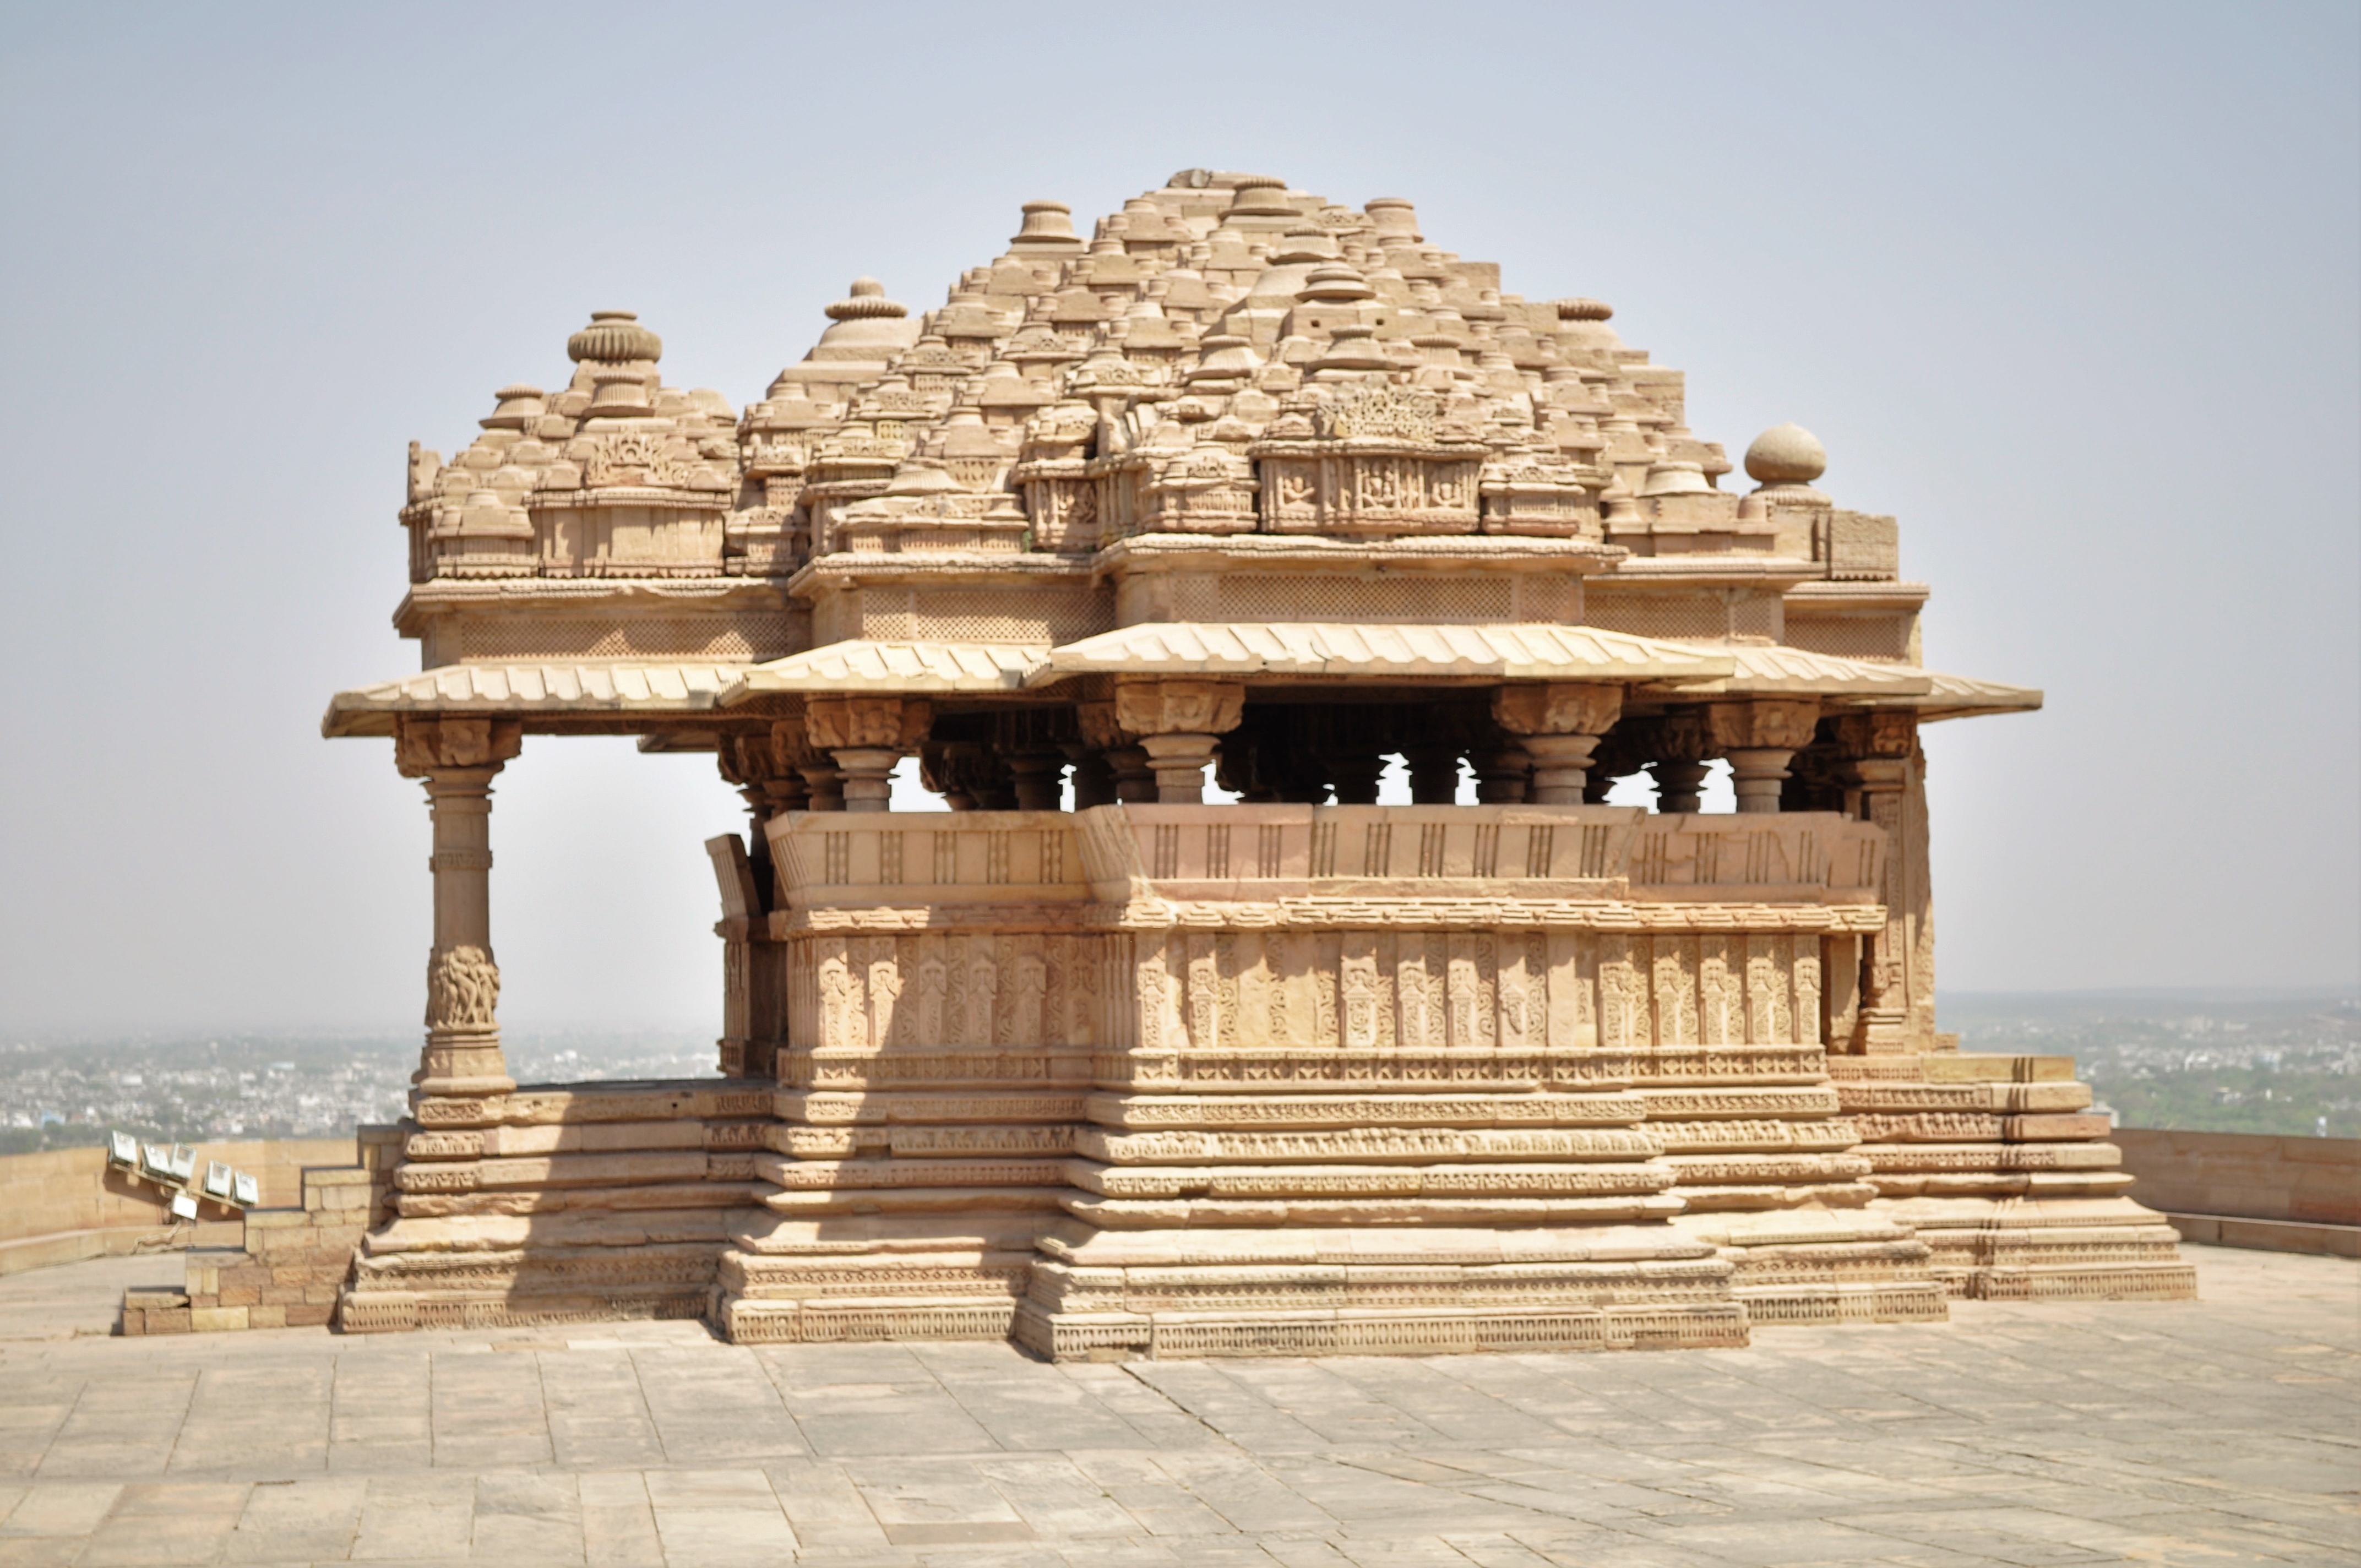
temple, sky, building, archaeological site, ancient history, holy places, place of worship, building material, historic site, history, carving, tourism, travel, monument, hindu temple, classical architecture, unesco world heritage site, tourist attraction, sculpture, stone carving, art, ruins, national historic landmark